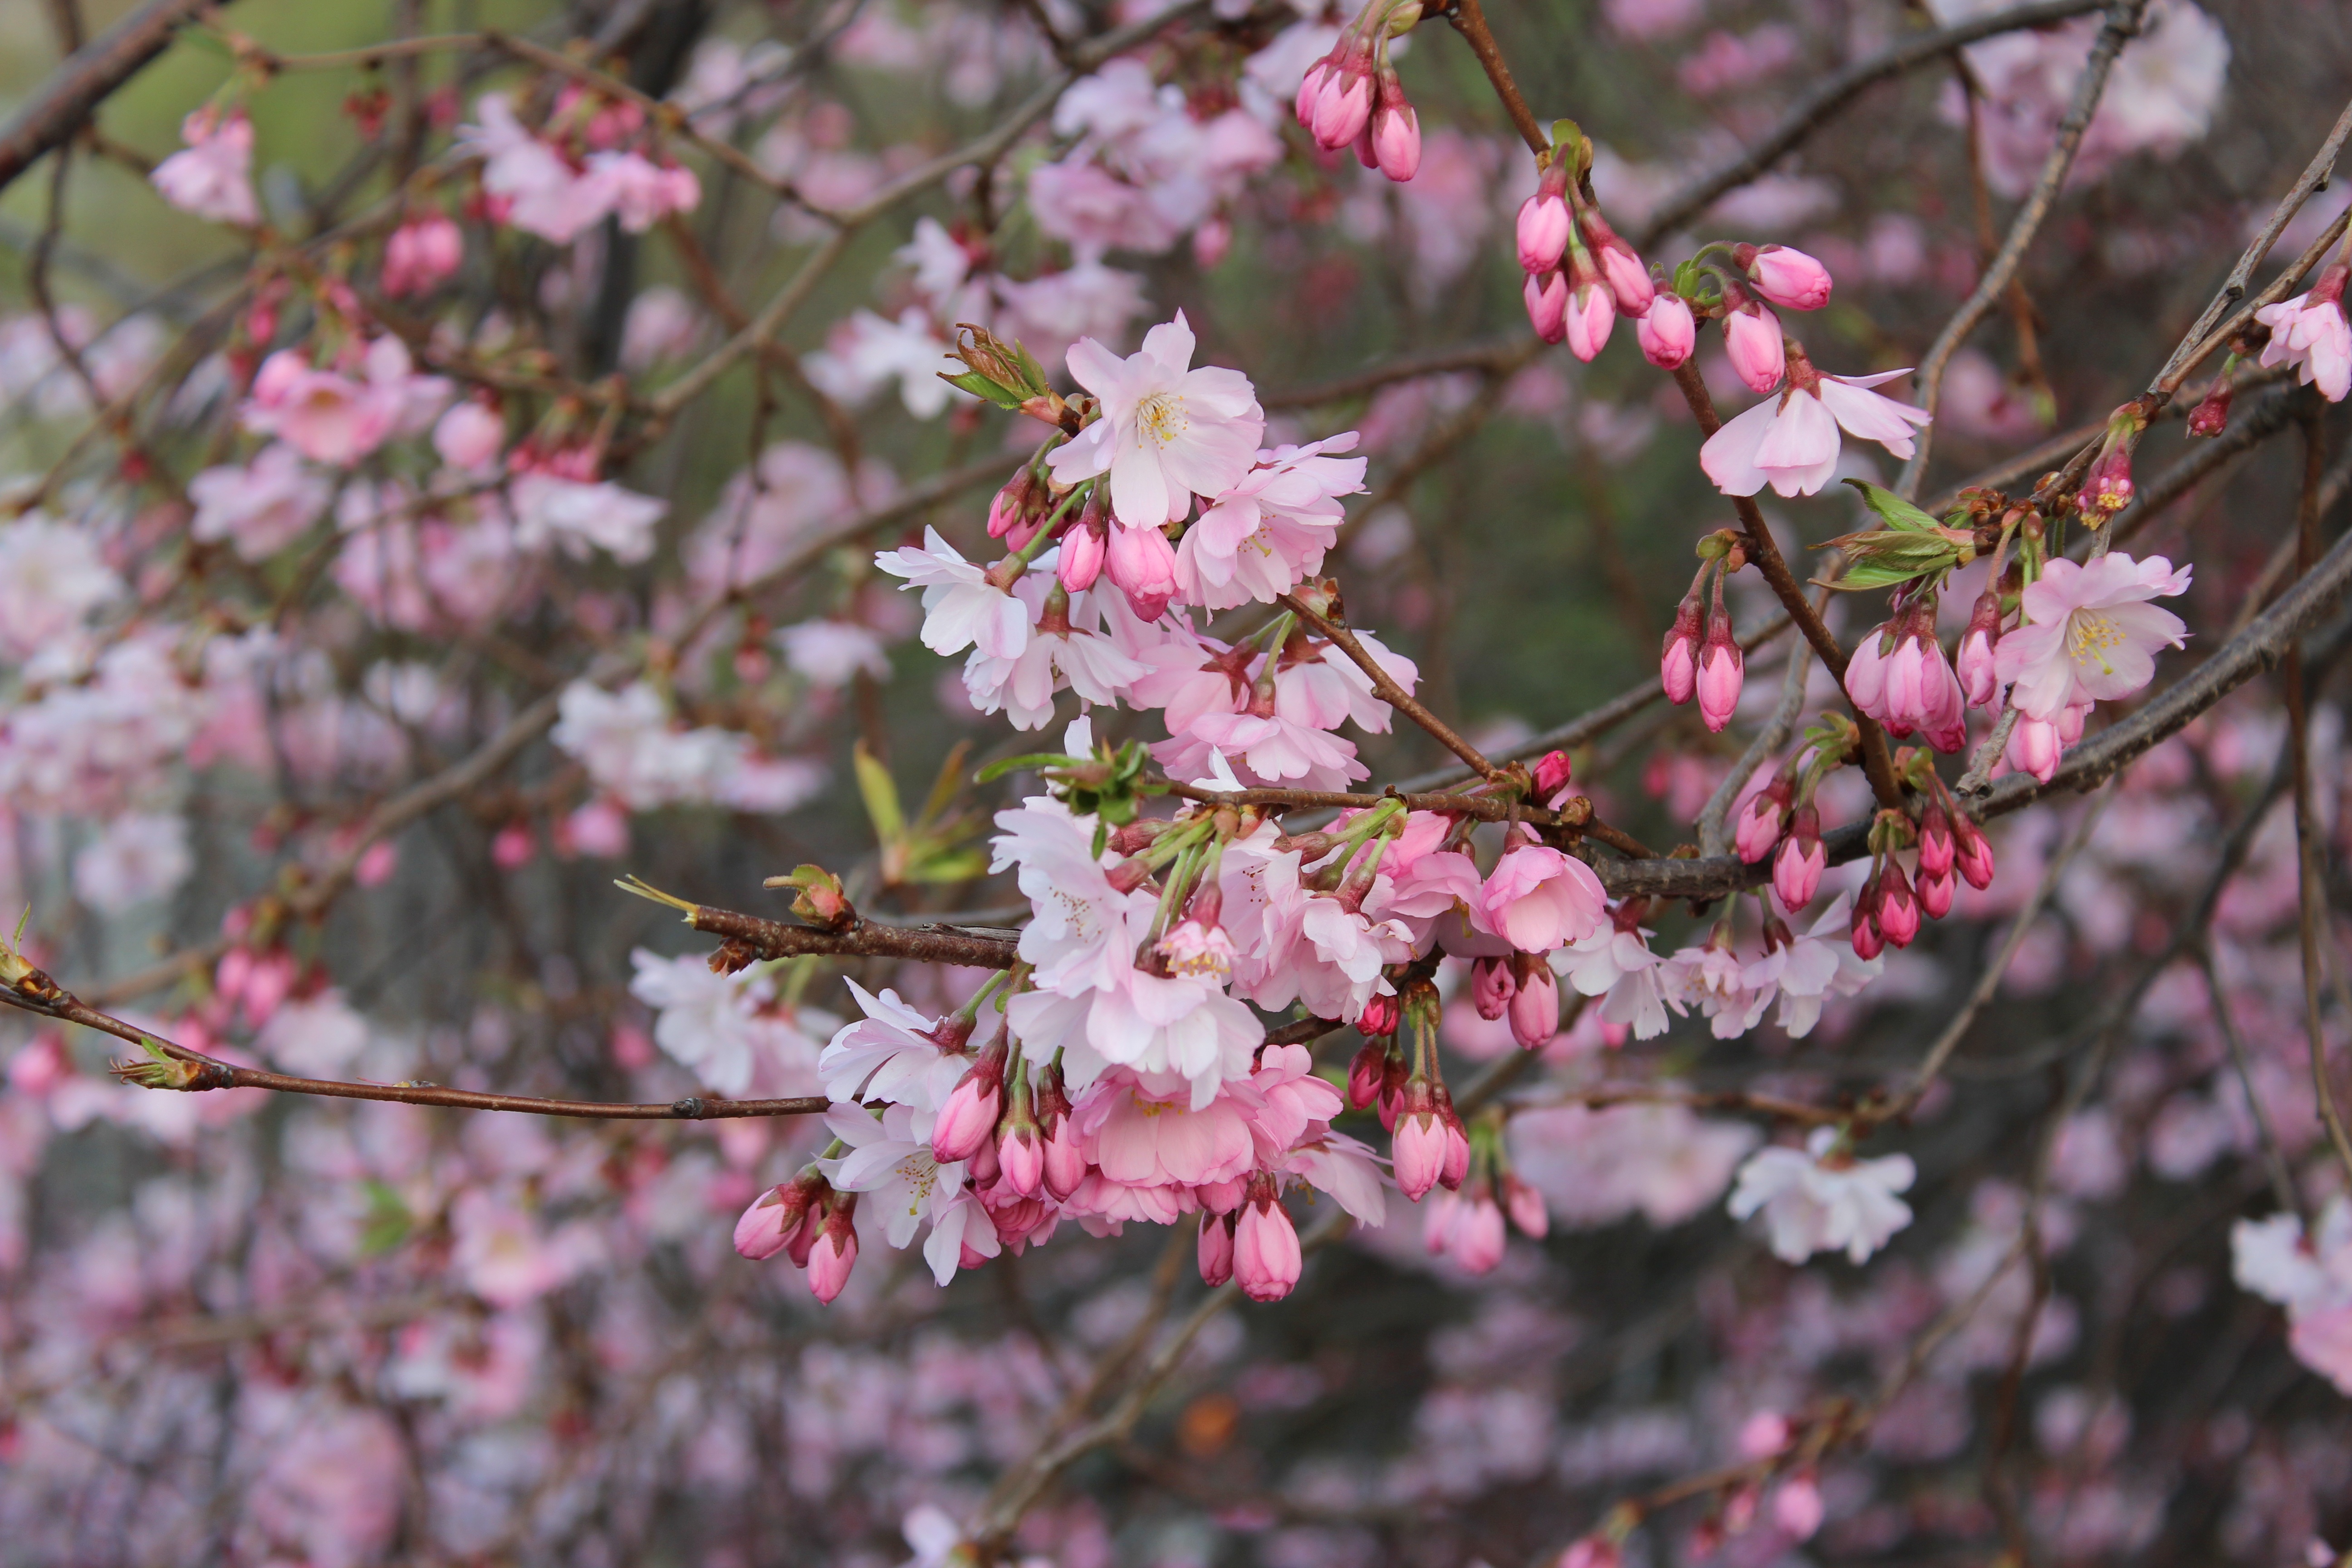
branch, blossom, plant, flower, petal, bloom, food, spring, produce, japan, cherry blossom, plants, flowers, trees, london, petals, shrub, rosa, spring flowers, cherry, cherry trees, flowering plant, land plant